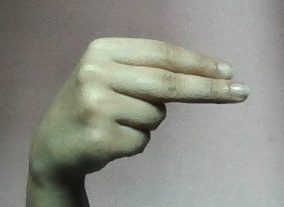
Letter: ain